America's Next Top Model season 4

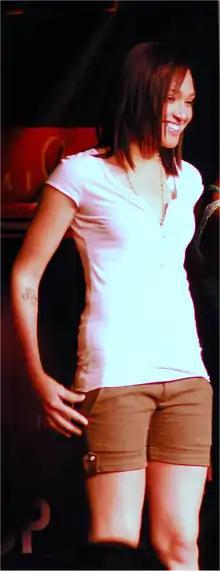
Naima Mora

The "Return to the Runway" special aired on September 20, 2005, preceding the premiere of the fifth cycle. In this "Where are they now?" episode, we learned: